LSWR M7 class

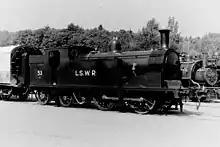
No. 30053 (numbered as No. 53) at Steamtown USA in Bellows Falls, Vermont in August 1970.

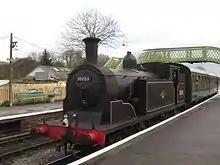
Preserved No. 30053 at Corfe Castle railway station

Apart from the experimentally boilered No. 126, all the M7s entered into British Railways service in 1948. In that year No. 672 fell down the lift shaft which provided rolling stock access to the Waterloo & City Line at Waterloo, and was scrapped. The remainder survived until 1957, but over the next seven years the remainder of the class was withdrawn as part of the Modernisation Plan.